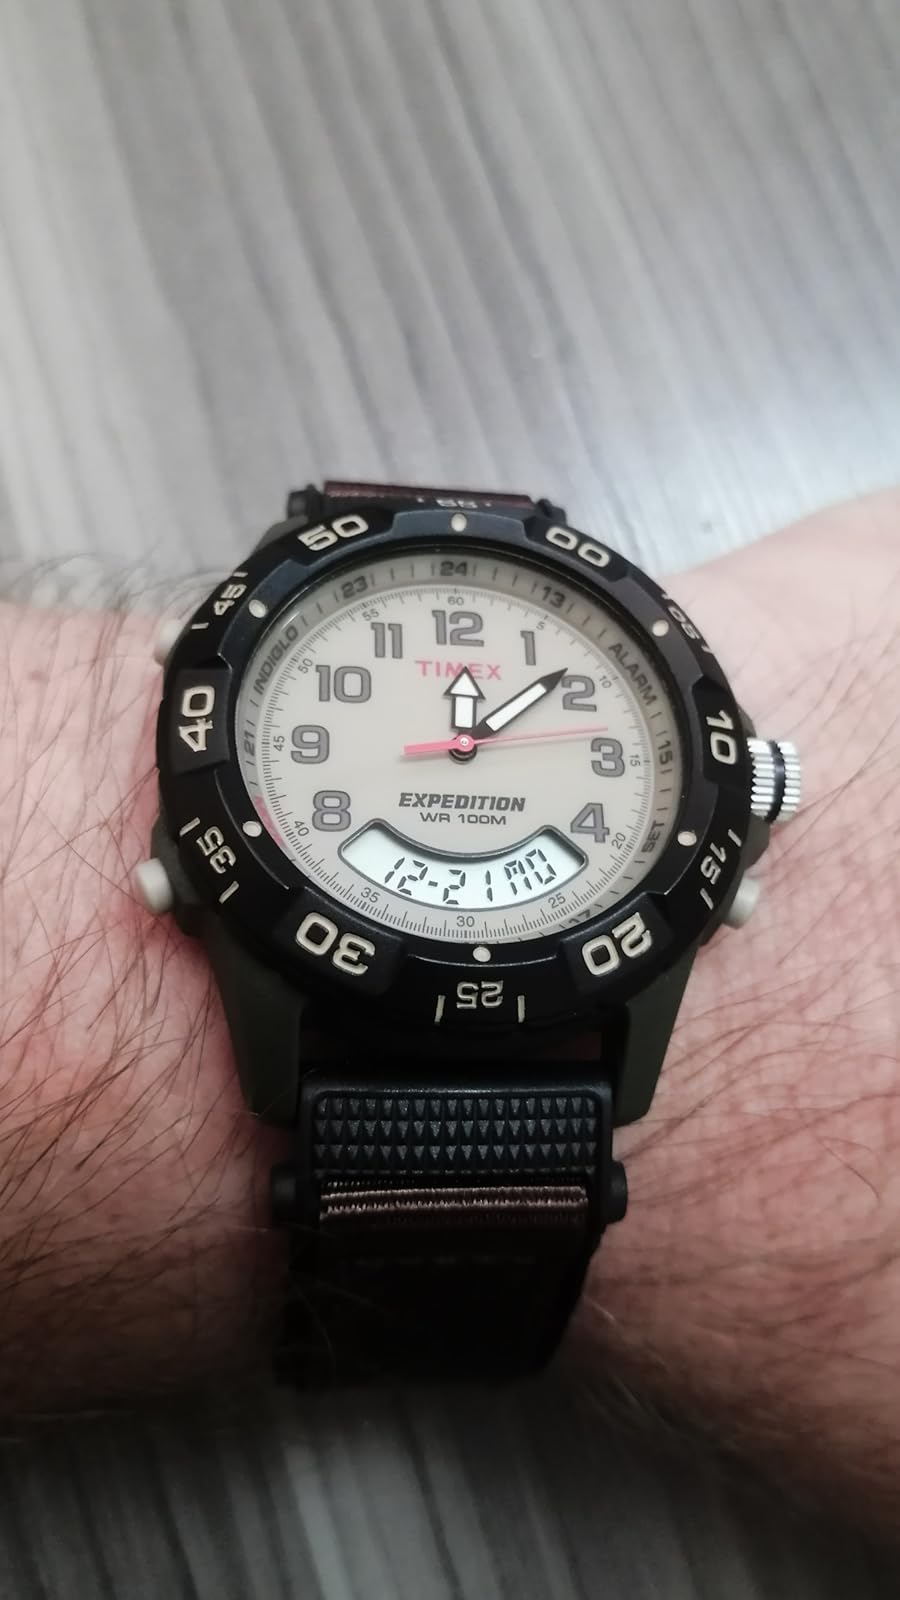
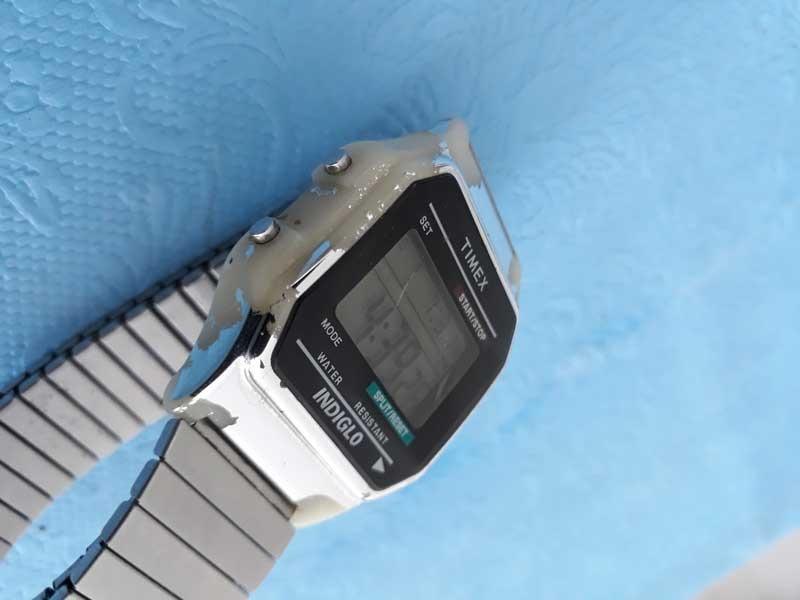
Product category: accessories_watch
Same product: no